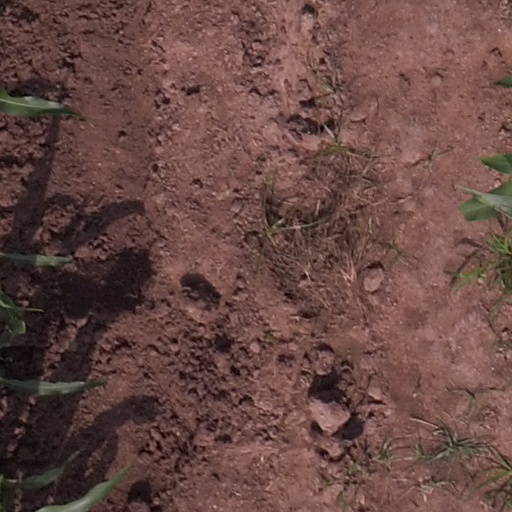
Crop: maize; corn